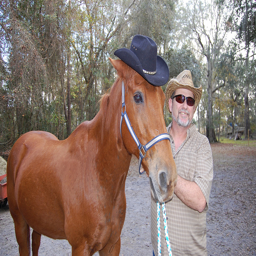
The man stands beside a horse wearing a black hat.
this is a man with a horse and they both have hats on
A man stands next to his horse who has on  a cowboy hat
A man smiles as he holds the bridle of a brown horse wearing a hat.
A smiling man wearing a cowboy hat poses with his horse also wearing a cowboy hat.